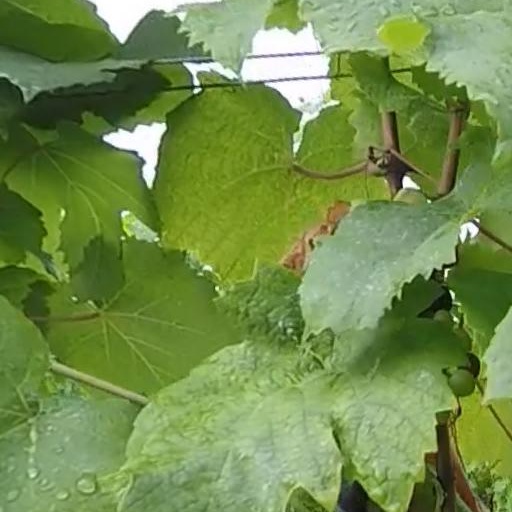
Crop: grape